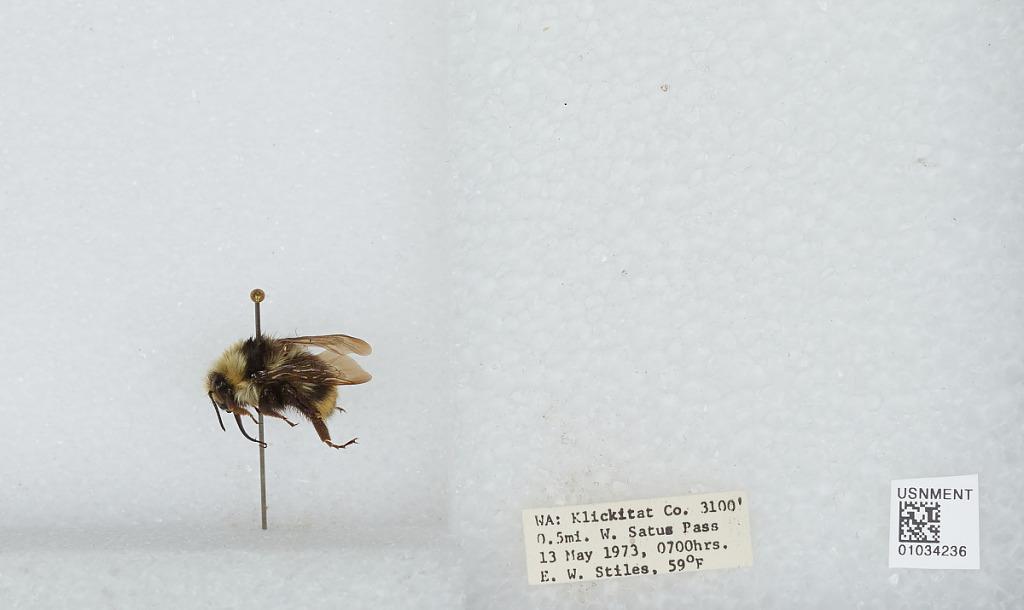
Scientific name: Bombus (Pyrobombus) vandykei (Frison)
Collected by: E. Stiles
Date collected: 1973-5-13
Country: United States
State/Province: Washington
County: Klickitat
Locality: Satus Pass, 0.5 miles west
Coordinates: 45.985, -120.664